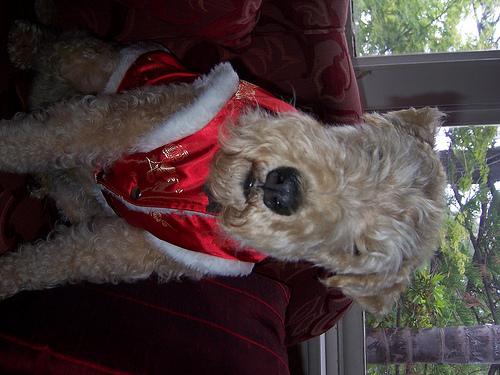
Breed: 216-n000017-Lakeland_terrier